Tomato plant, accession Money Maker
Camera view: tilt-top (135 deg); turntable rotation: 330 degrees
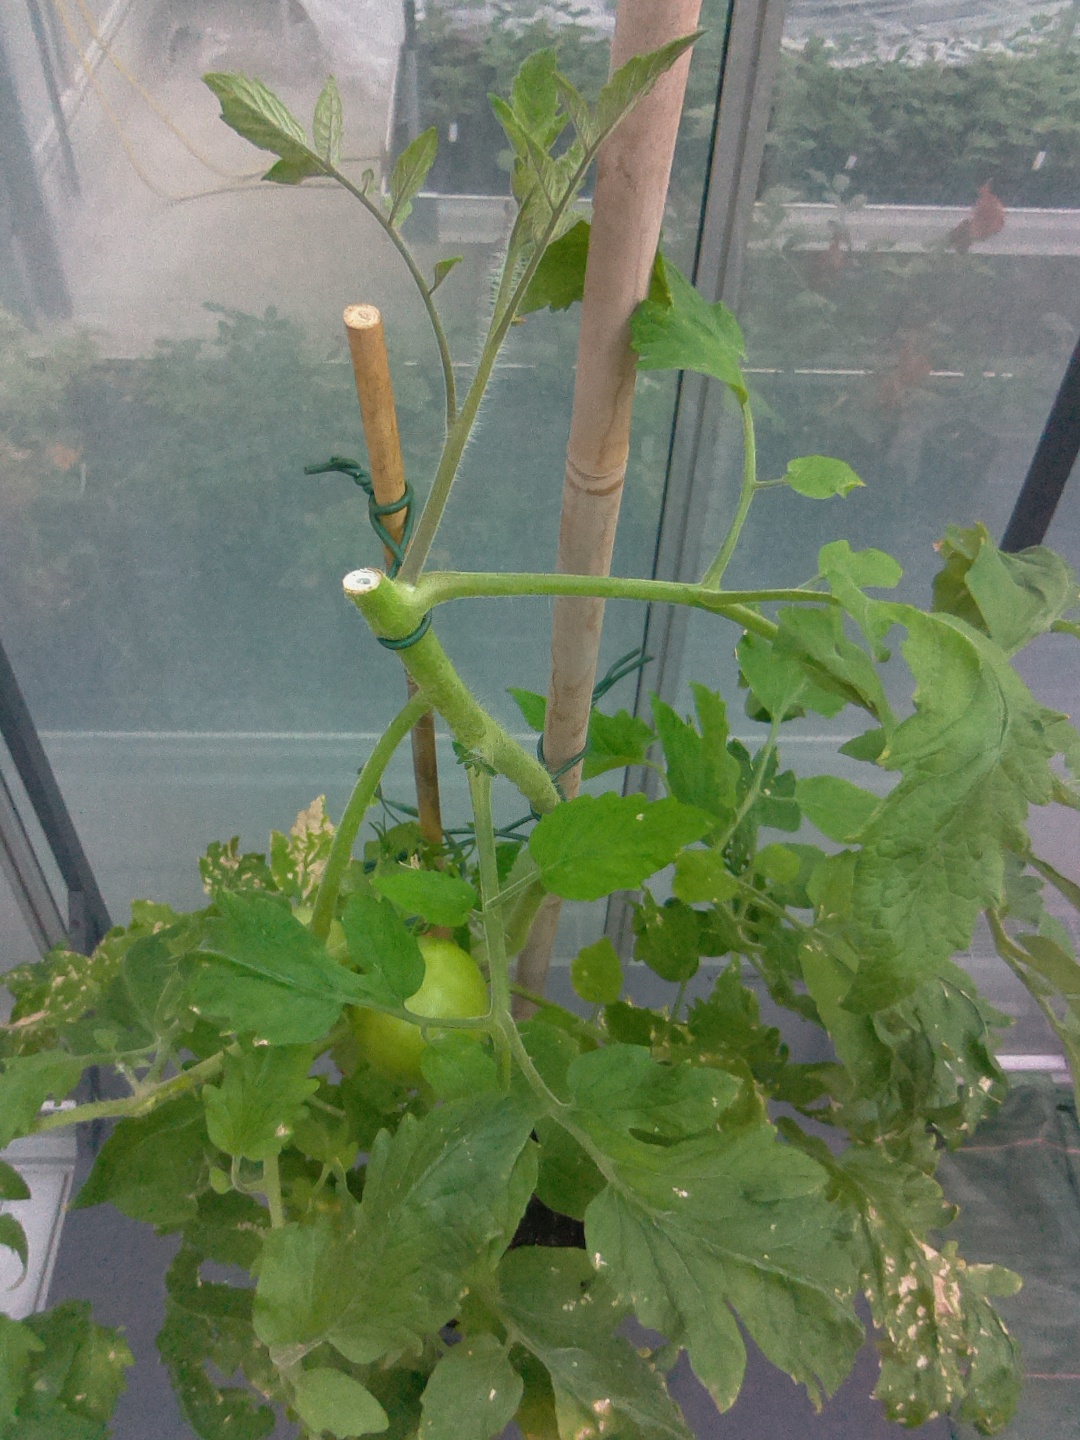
BBCH growth stage 85: 50%-60% of fruits show typical fully ripe color